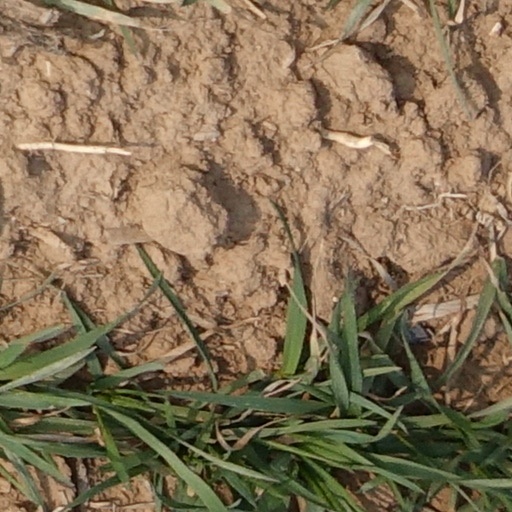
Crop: wheat